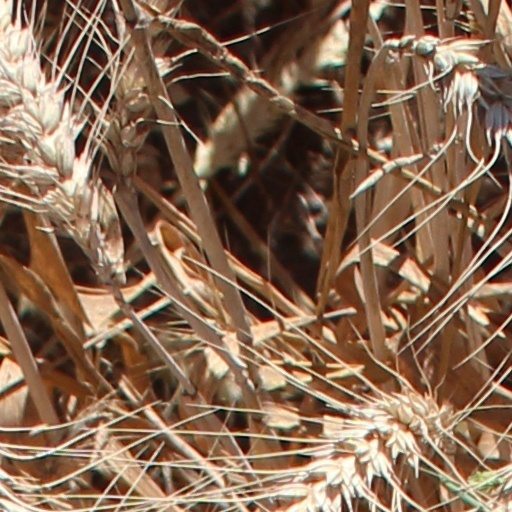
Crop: wheat